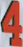
Number: 4